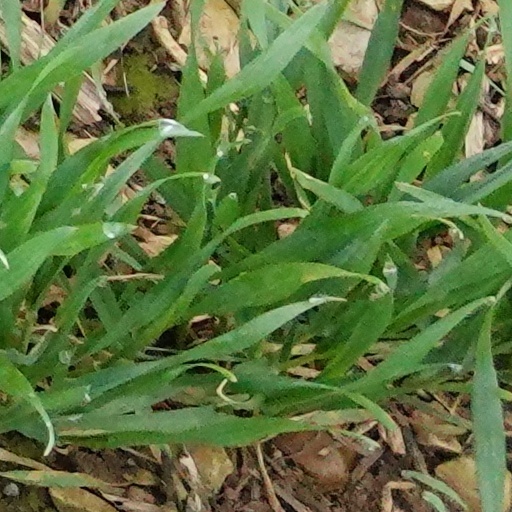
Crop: wheat